John Butler (Ranger)

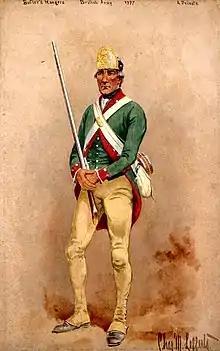
Uniform of Butler's Rangers

John Butler returned to service, as a Loyalist, when the American Revolution turned to war in 1775. In May 1775, he left for Canada in the company of Daniel Claus, Walter Butler, Hon Yost Schuyler and Joseph Brant, a Mohawk leader. On July 7, they reached Fort Oswego and in August, Montreal. Butler participated in the defence of Montreal against an attack led by Ethan Allen. In November, Guy Carleton, Governor of the Province of Quebec, sent Butler to Fort Niagara with instructions to keep the Iroquois neutral. His son, Walter, enlisted as an ensign in the 8th Regiment of Foot, but his wife and other children were detained by the American rebels.